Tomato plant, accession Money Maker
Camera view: bottom (45 deg); turntable rotation: 90 degrees
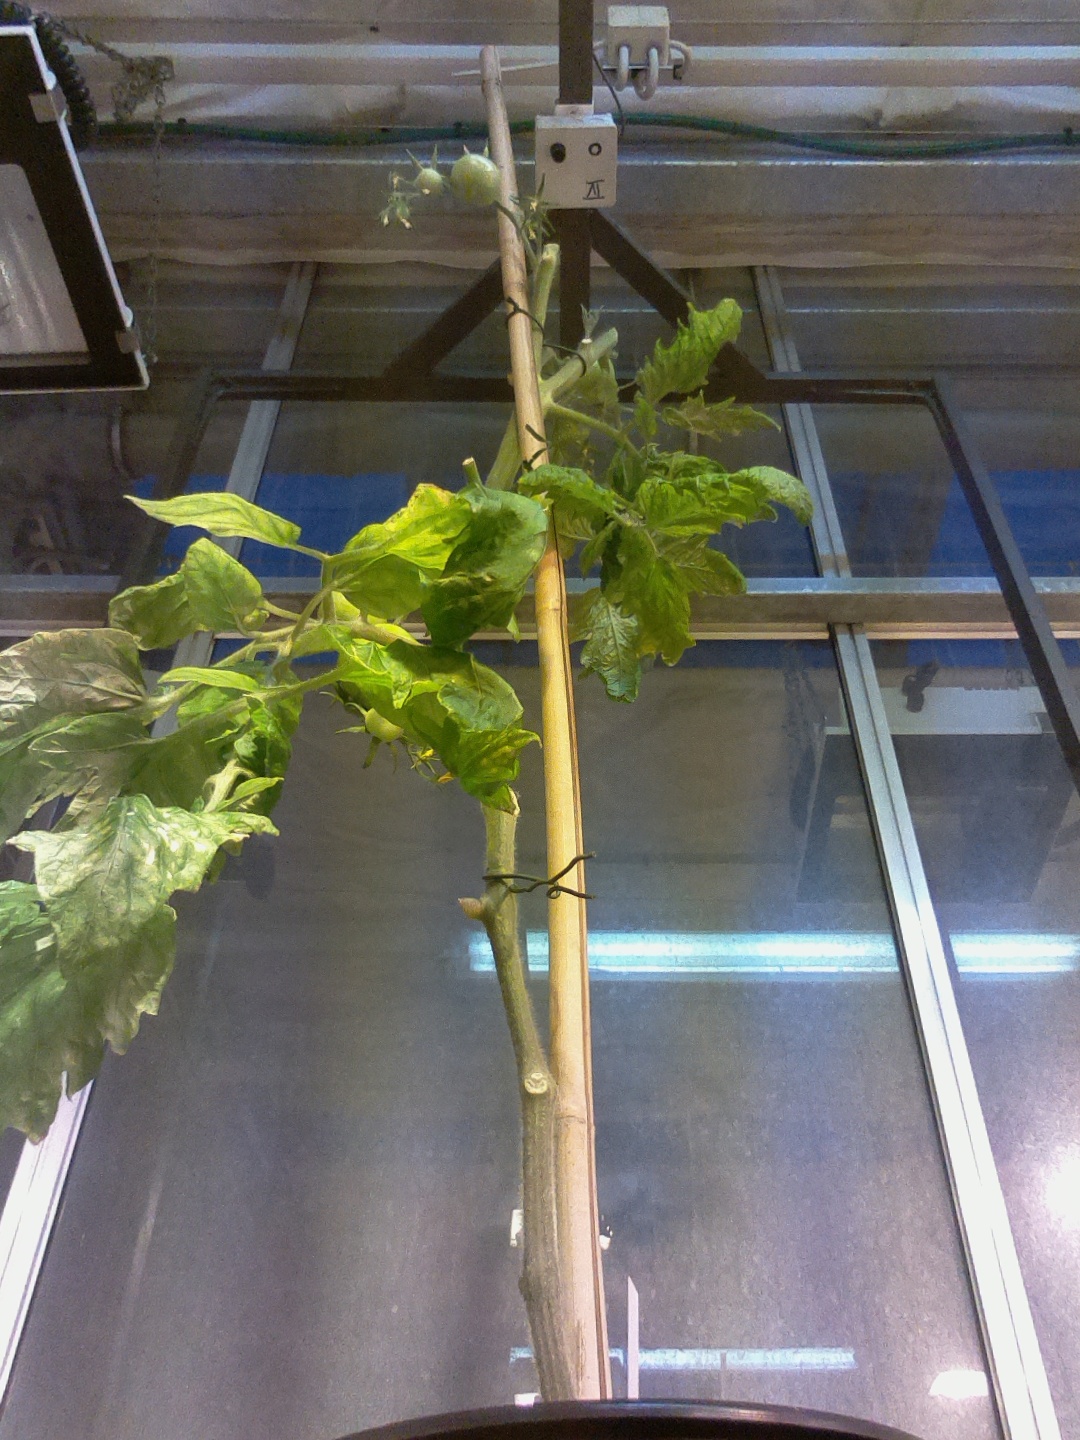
BBCH growth stage 78: 80% -90% of final fruit size